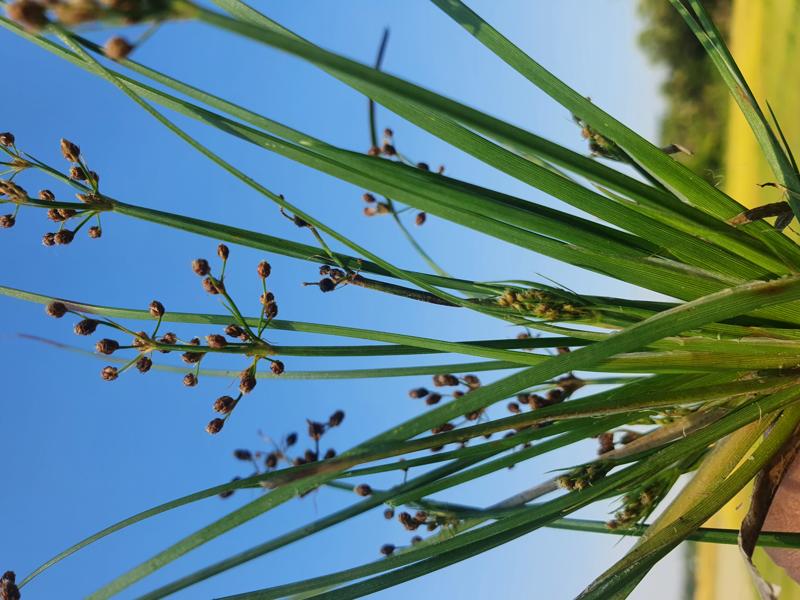
Weed species: Fimbristylis littoralis